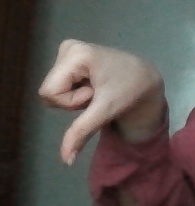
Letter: waw